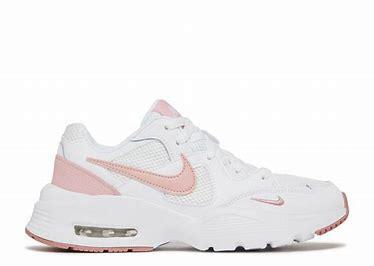
Brand: Nike
Model: Air Max Fusion